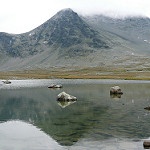
Label: mountain